Om Vellimalai

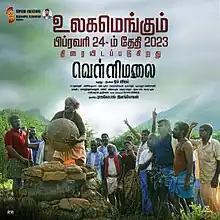
Theatrical release poster

Om Vellimalai is a 2023 Indian Tamil-language comedy drama film directed by Om Vijay and starring Supergood Subramani, Veera Subash and Anju Krishna in the lead roles. It was released on 24 February 2023.